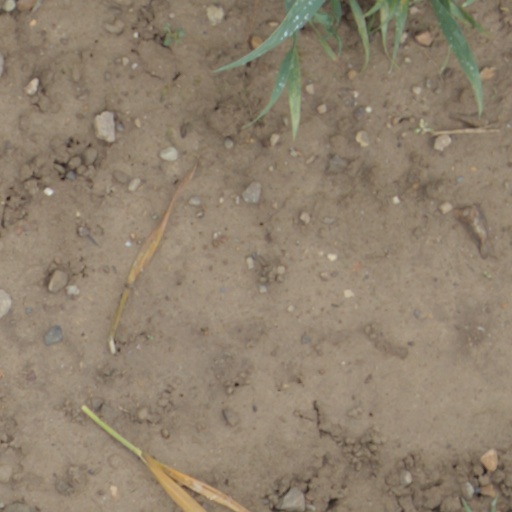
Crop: wheat